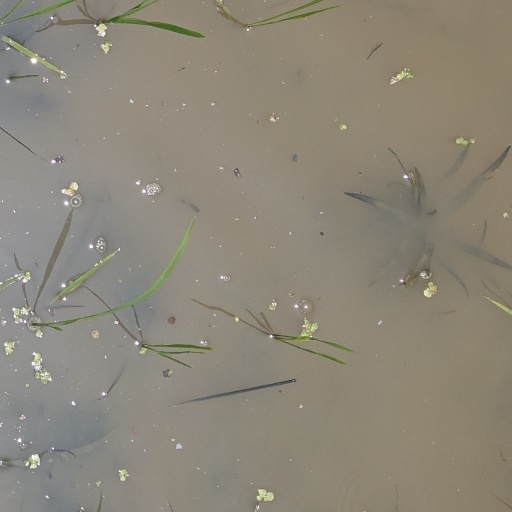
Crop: rice